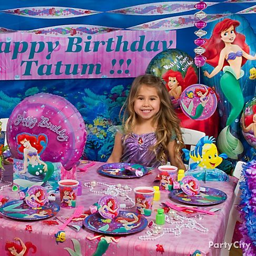
you can use balloons of various sizes to create various shapes for example flowers or animals .